Landing gear

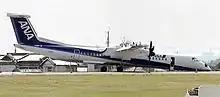
All Nippon Airways Flight 1603, a Bombardier Dash 8 Q400, resting on its nose at Kōchi Airport after its nose gear failed to deploy prior to landing, 13 March 2007

The limited space available to stow landing gear has led to many complex retraction mechanisms, each unique to a particular aircraft. An early example, the German "Bomber B" combat aircraft design competition winner, the Junkers Ju 288, had a complex "folding" main landing gear unlike any other aircraft designed by either Axis or Allied sides in the war: its single oleo strut was only attached to the lower end of its Y-form main retraction struts, handling the twinned main gear wheels, and folding by swiveling downwards and aftwards during retraction to "fold" the maingear's length to shorten it for stowage in the engine nacelle it was mounted in. However, the single pivot-point design also led to numerous incidents of collapsed maingear units for its prototype airframes.